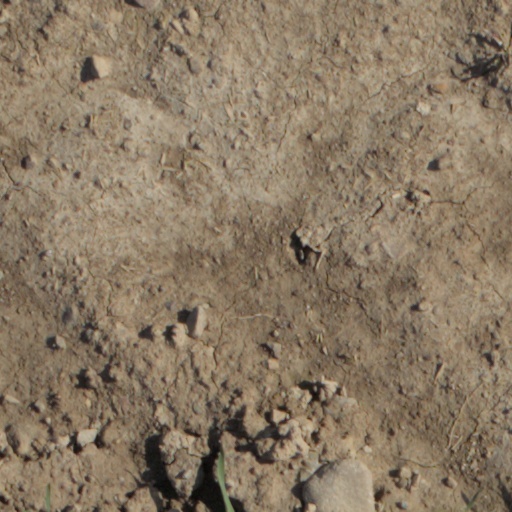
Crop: wheat